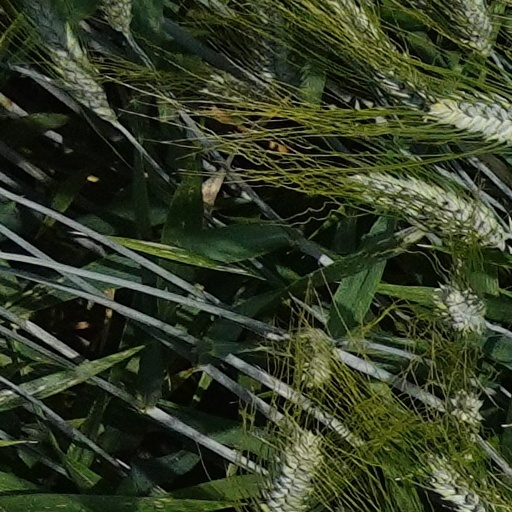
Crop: wheat